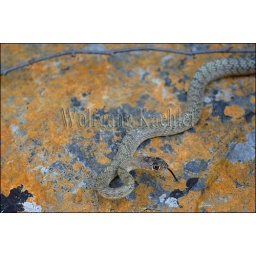
Usa, texas, hill country near hunt, western coachwhip snake crawling over lichen covered rock